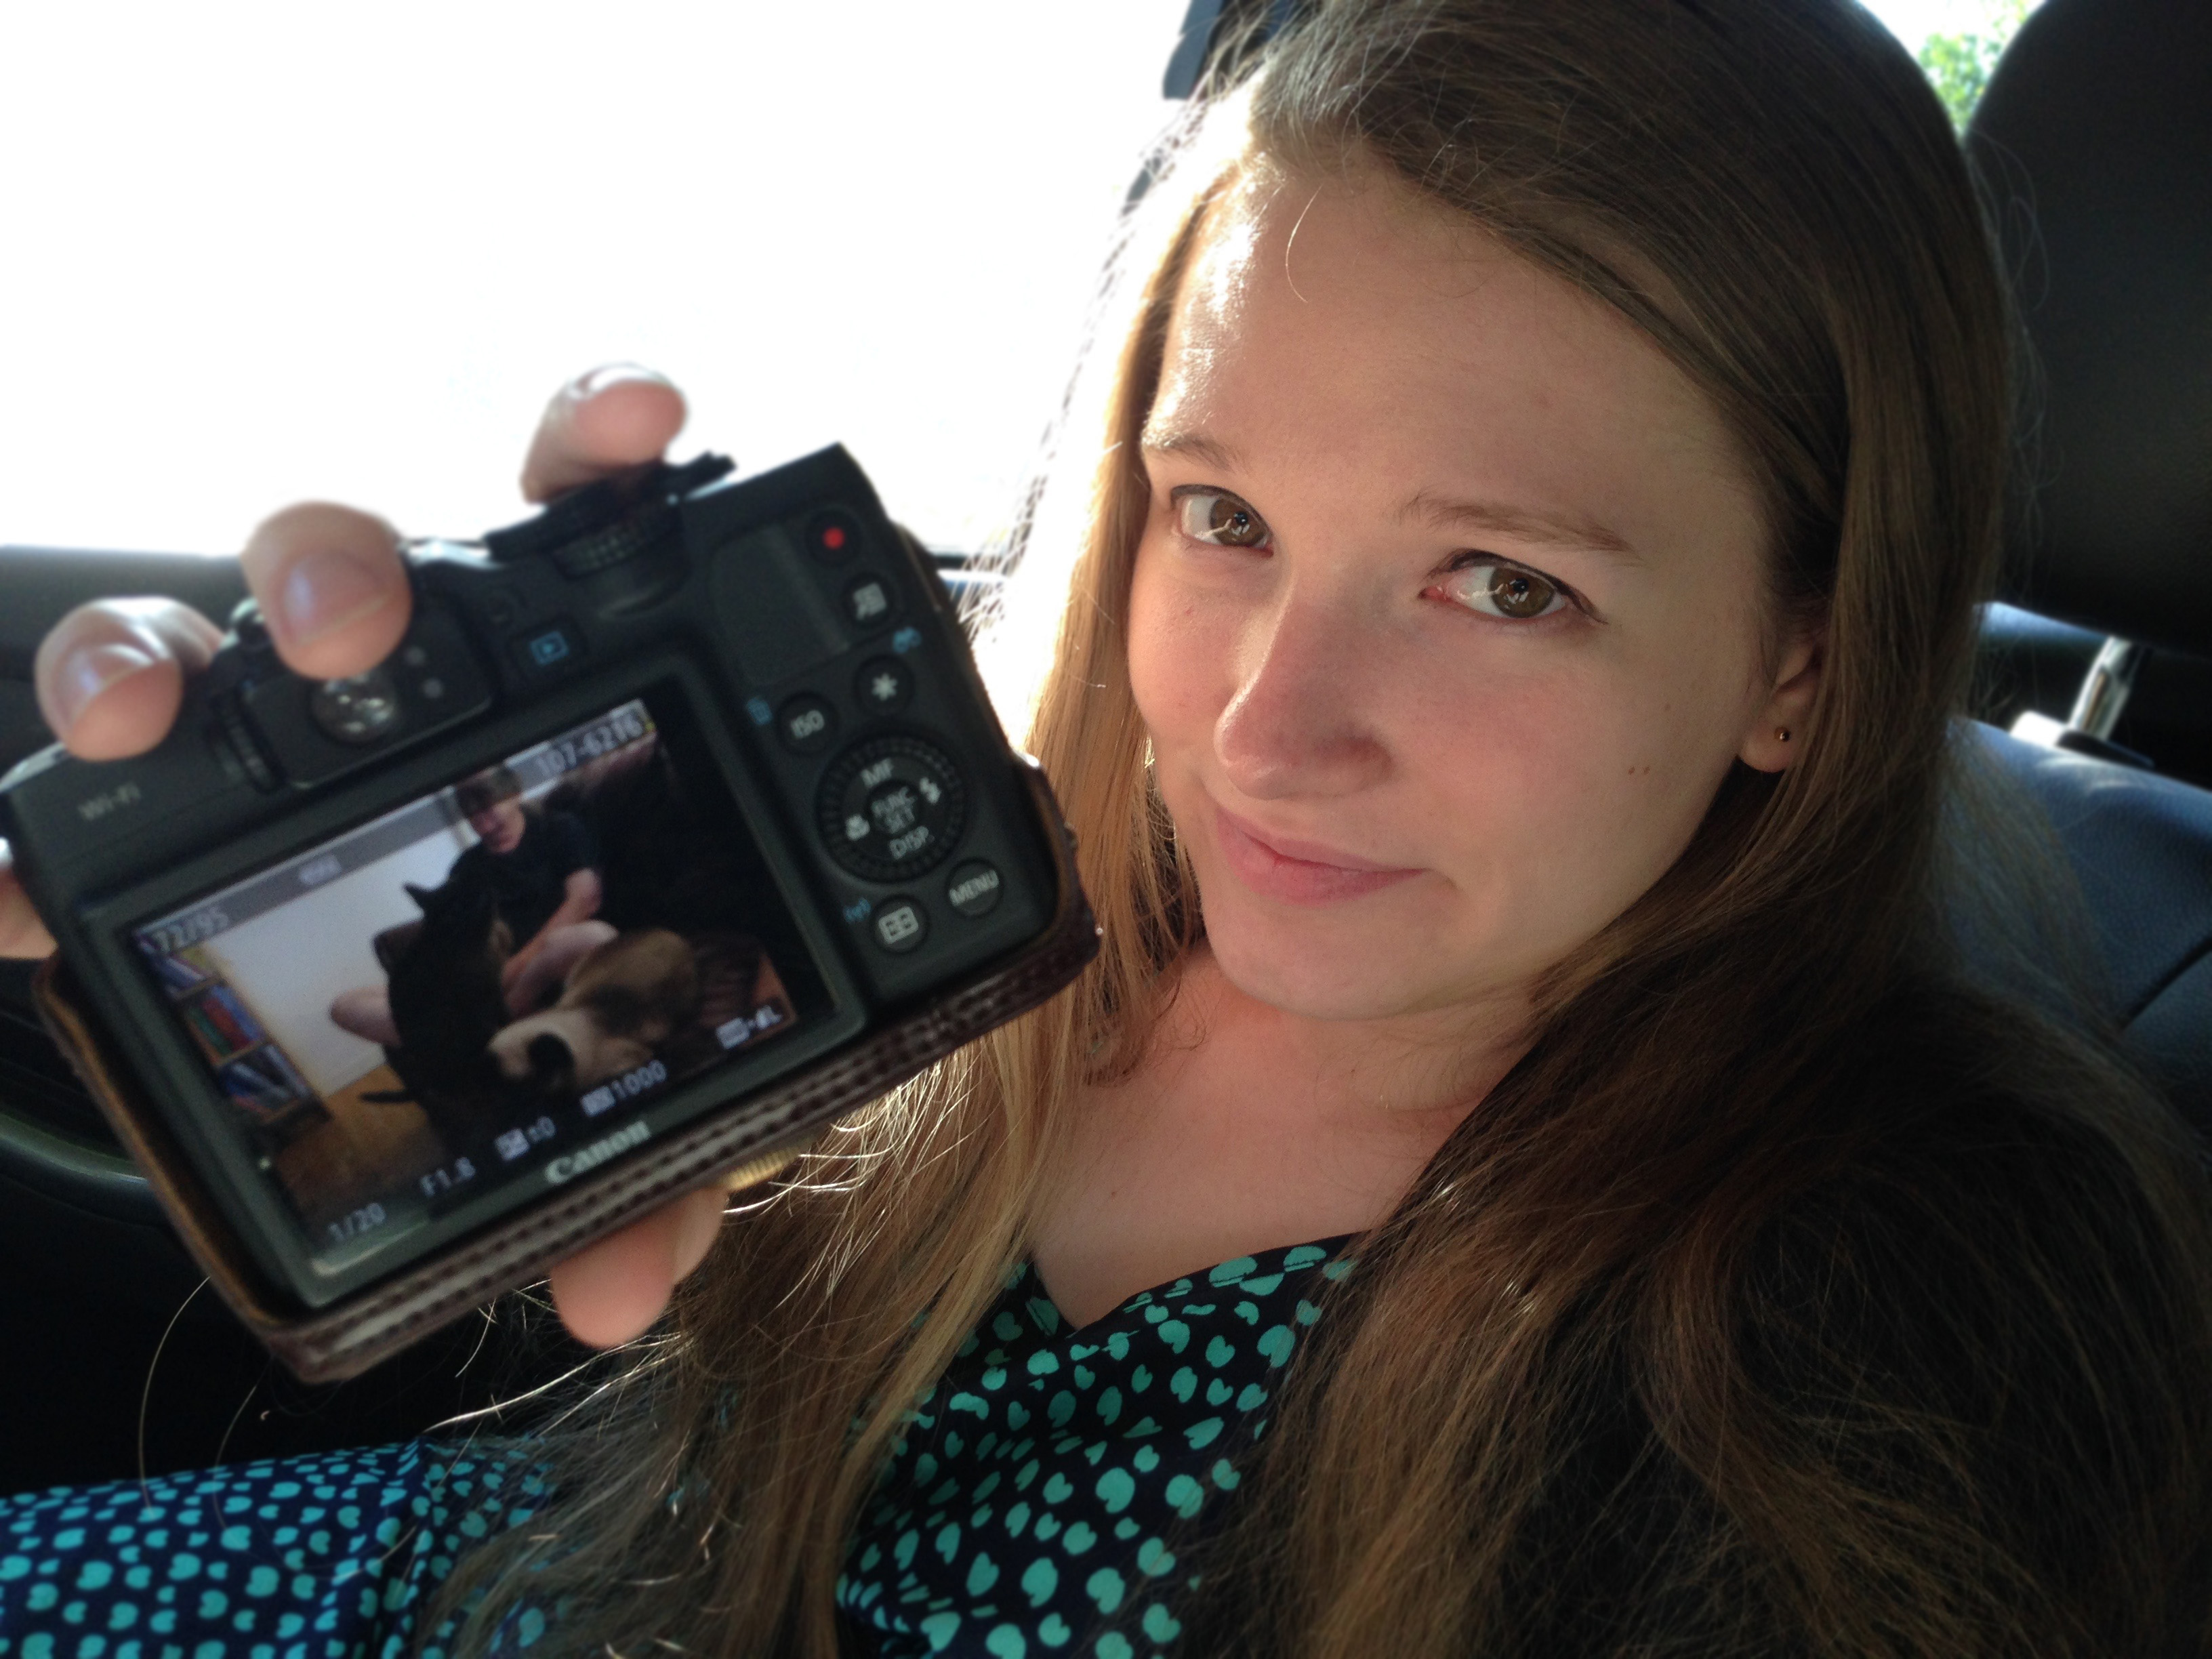
person, photography, 2015, eye, 365, 3652015imstillstanding